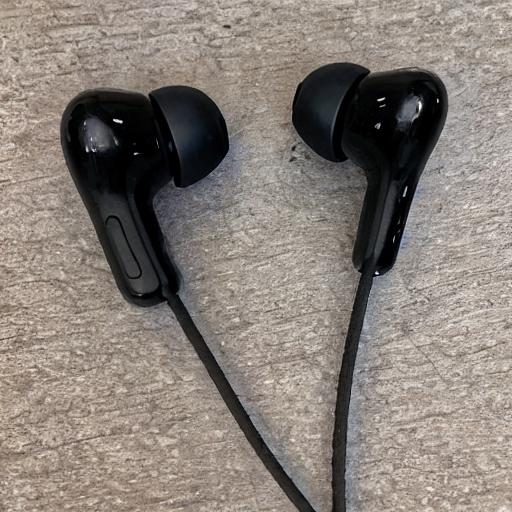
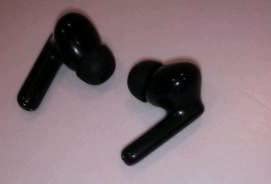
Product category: earbuds
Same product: no